Tandy Graphics Adapter

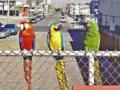
Tandy Video II / ETGA x 16 colors

With built-in joystick ports, 16-color graphics and multichannel sound, the Tandy 1000 was considered the best platform for IBM PC-compatible games before the VGA era, and the combination of its graphics and sound became a de facto standard, "Tandy compatible".